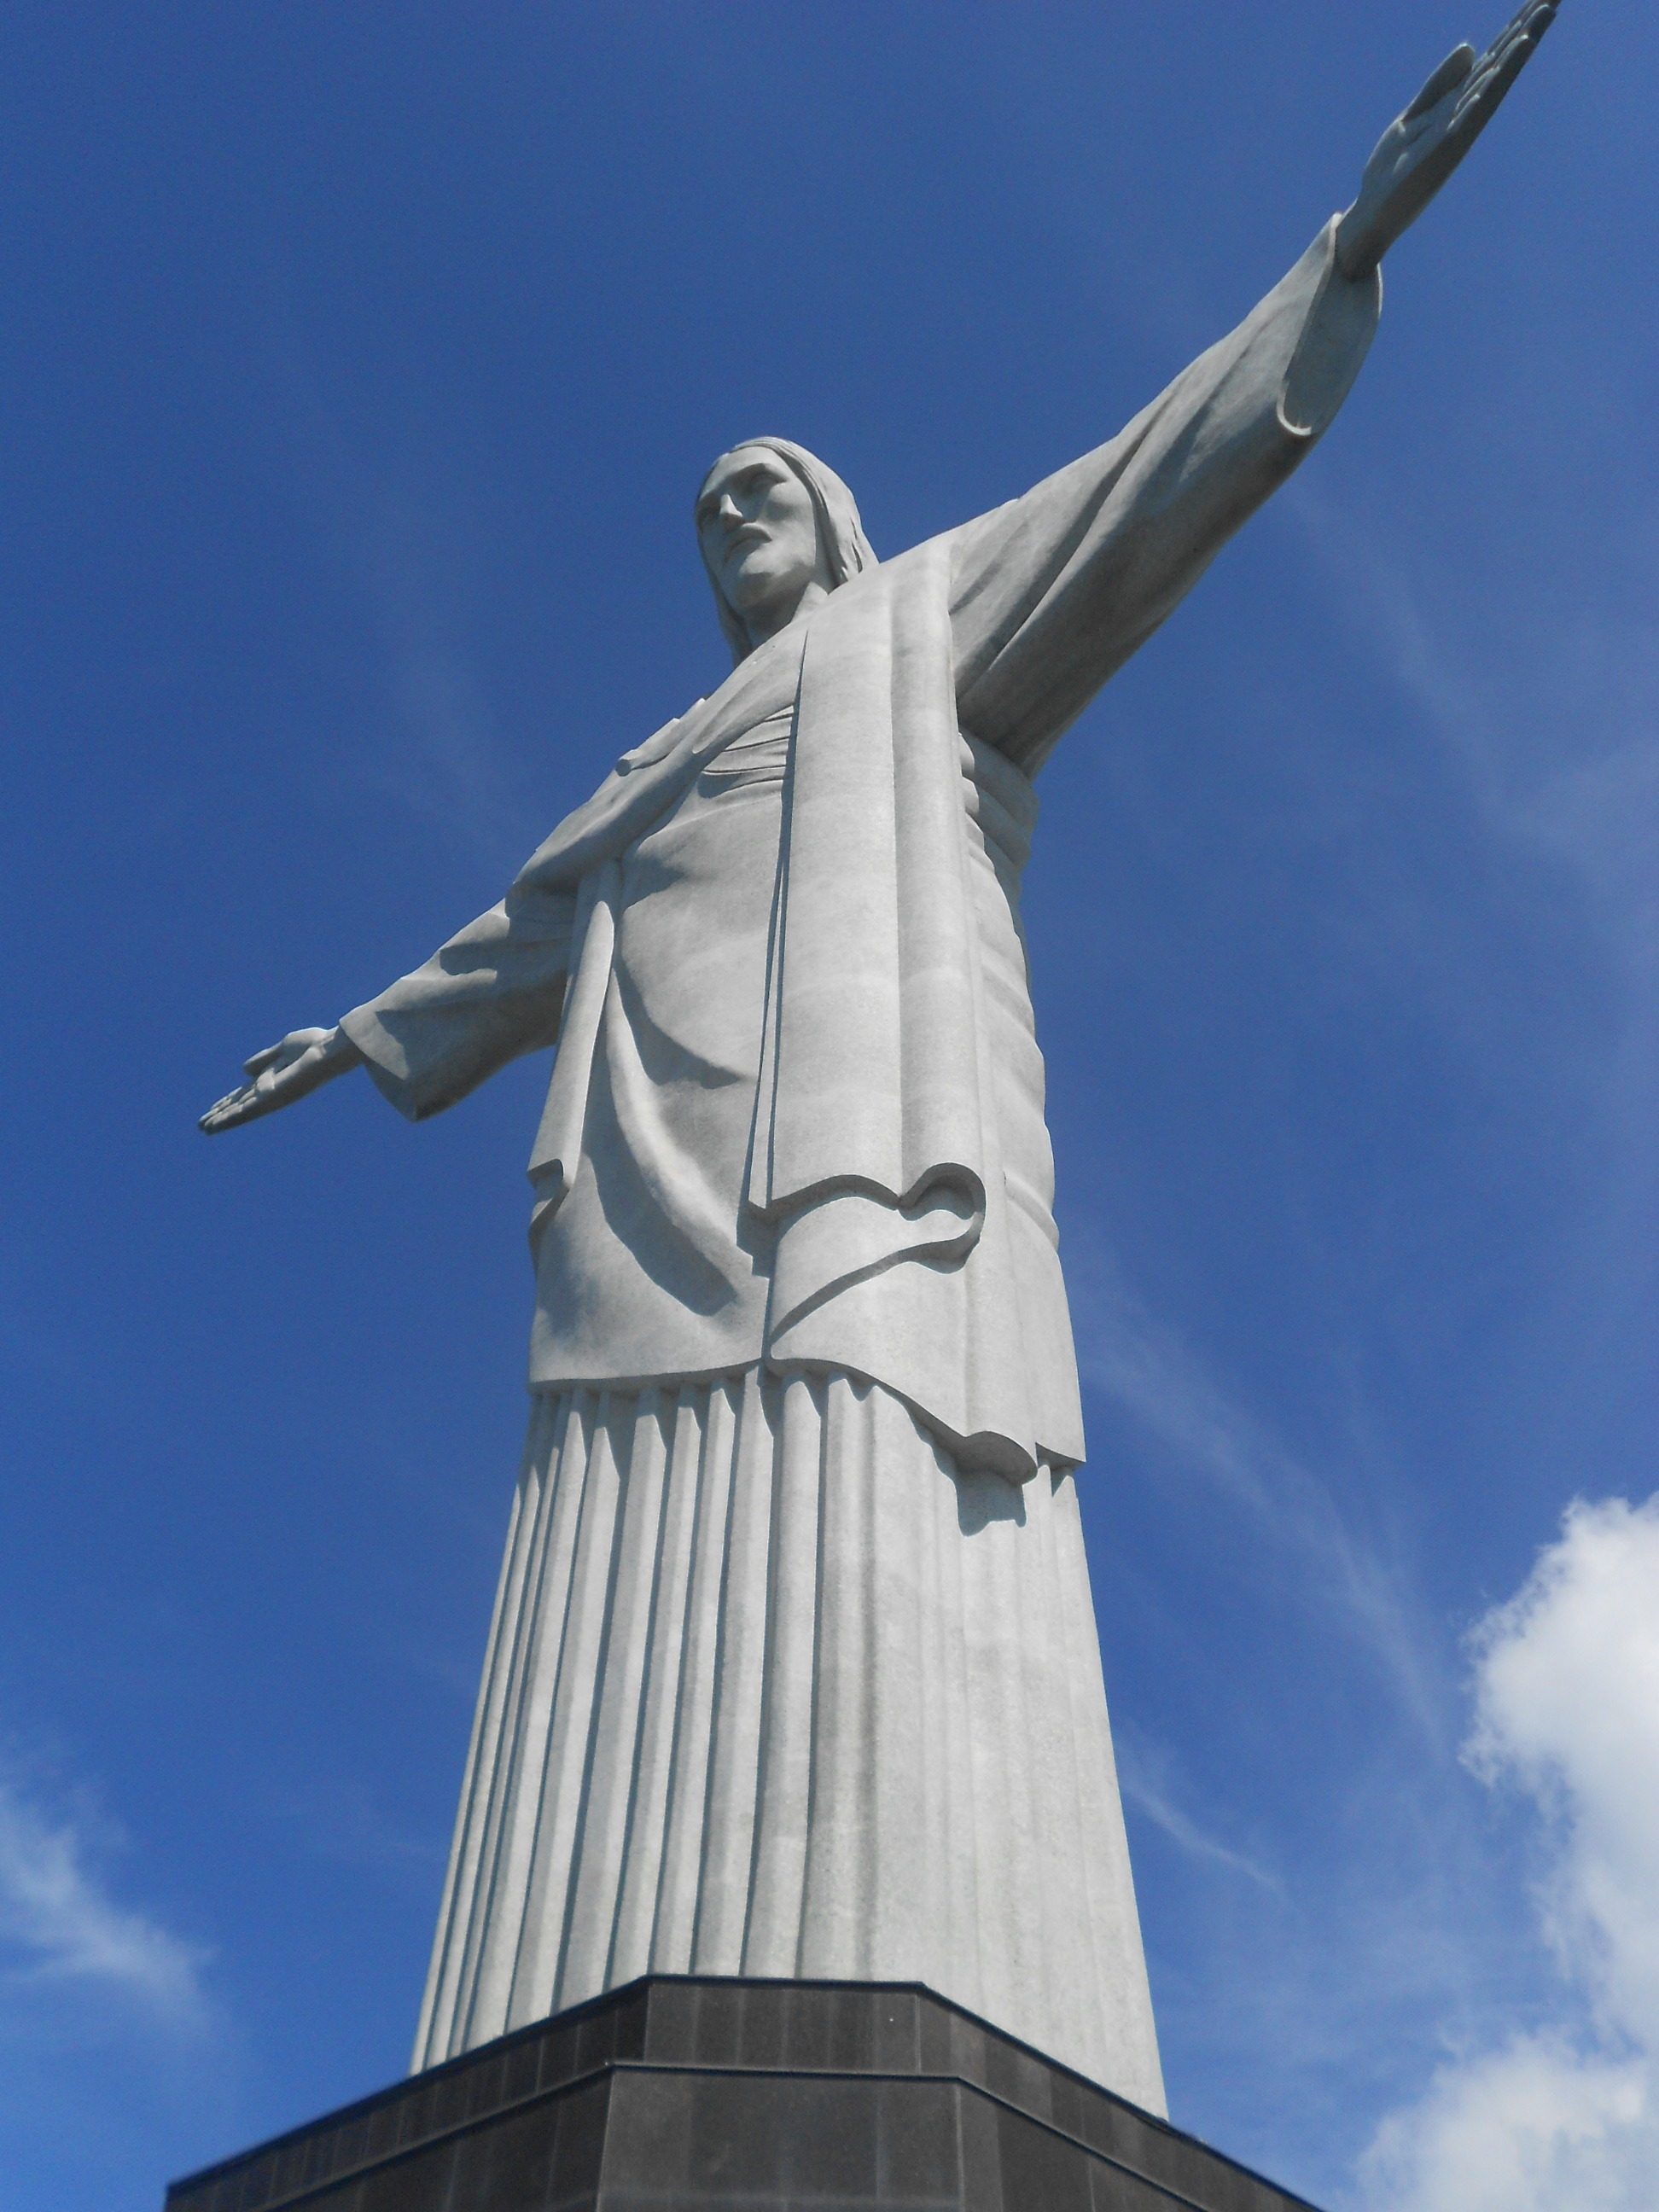
monument, statue, landmark, rio de janeiro, sculpture, christ, memorial, spire, steeple, tourist attraction, corcovado